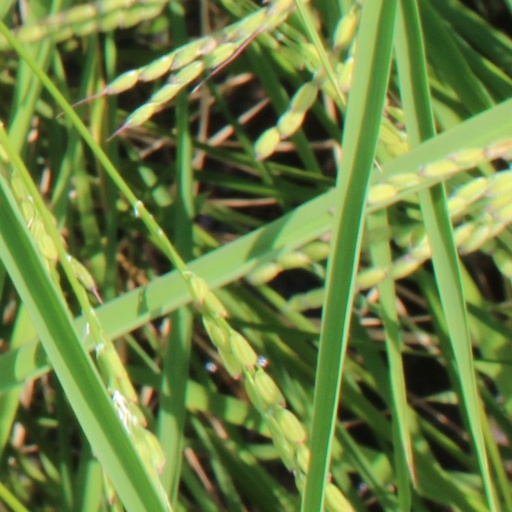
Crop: rice